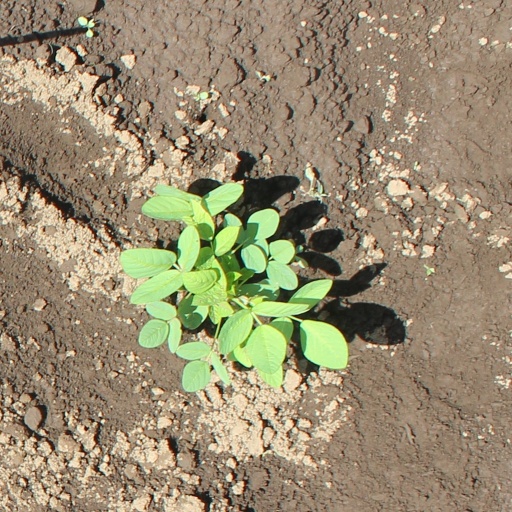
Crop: soybean